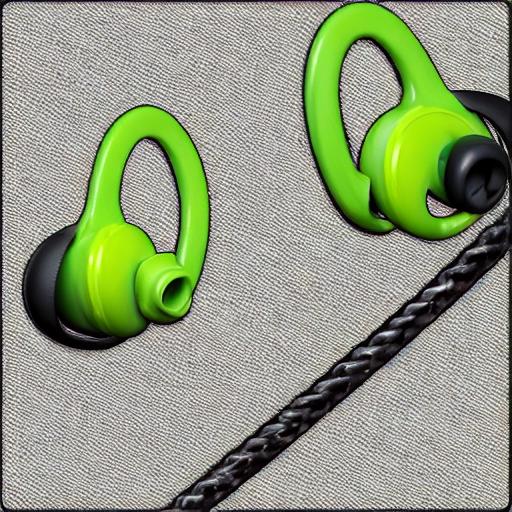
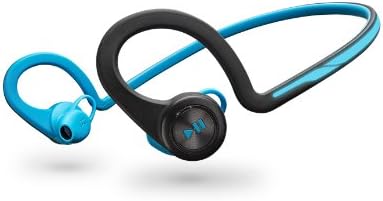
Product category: headphones
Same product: no